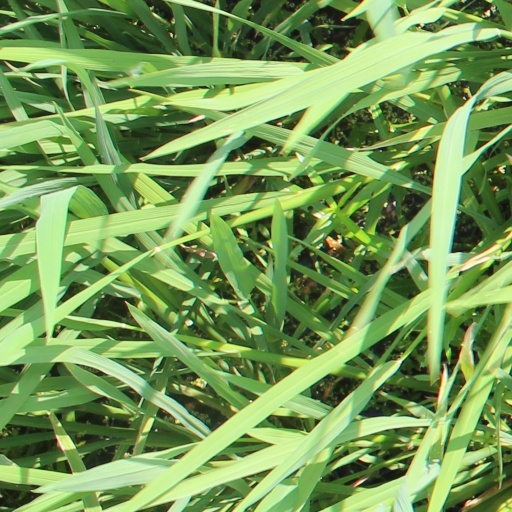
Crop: rice